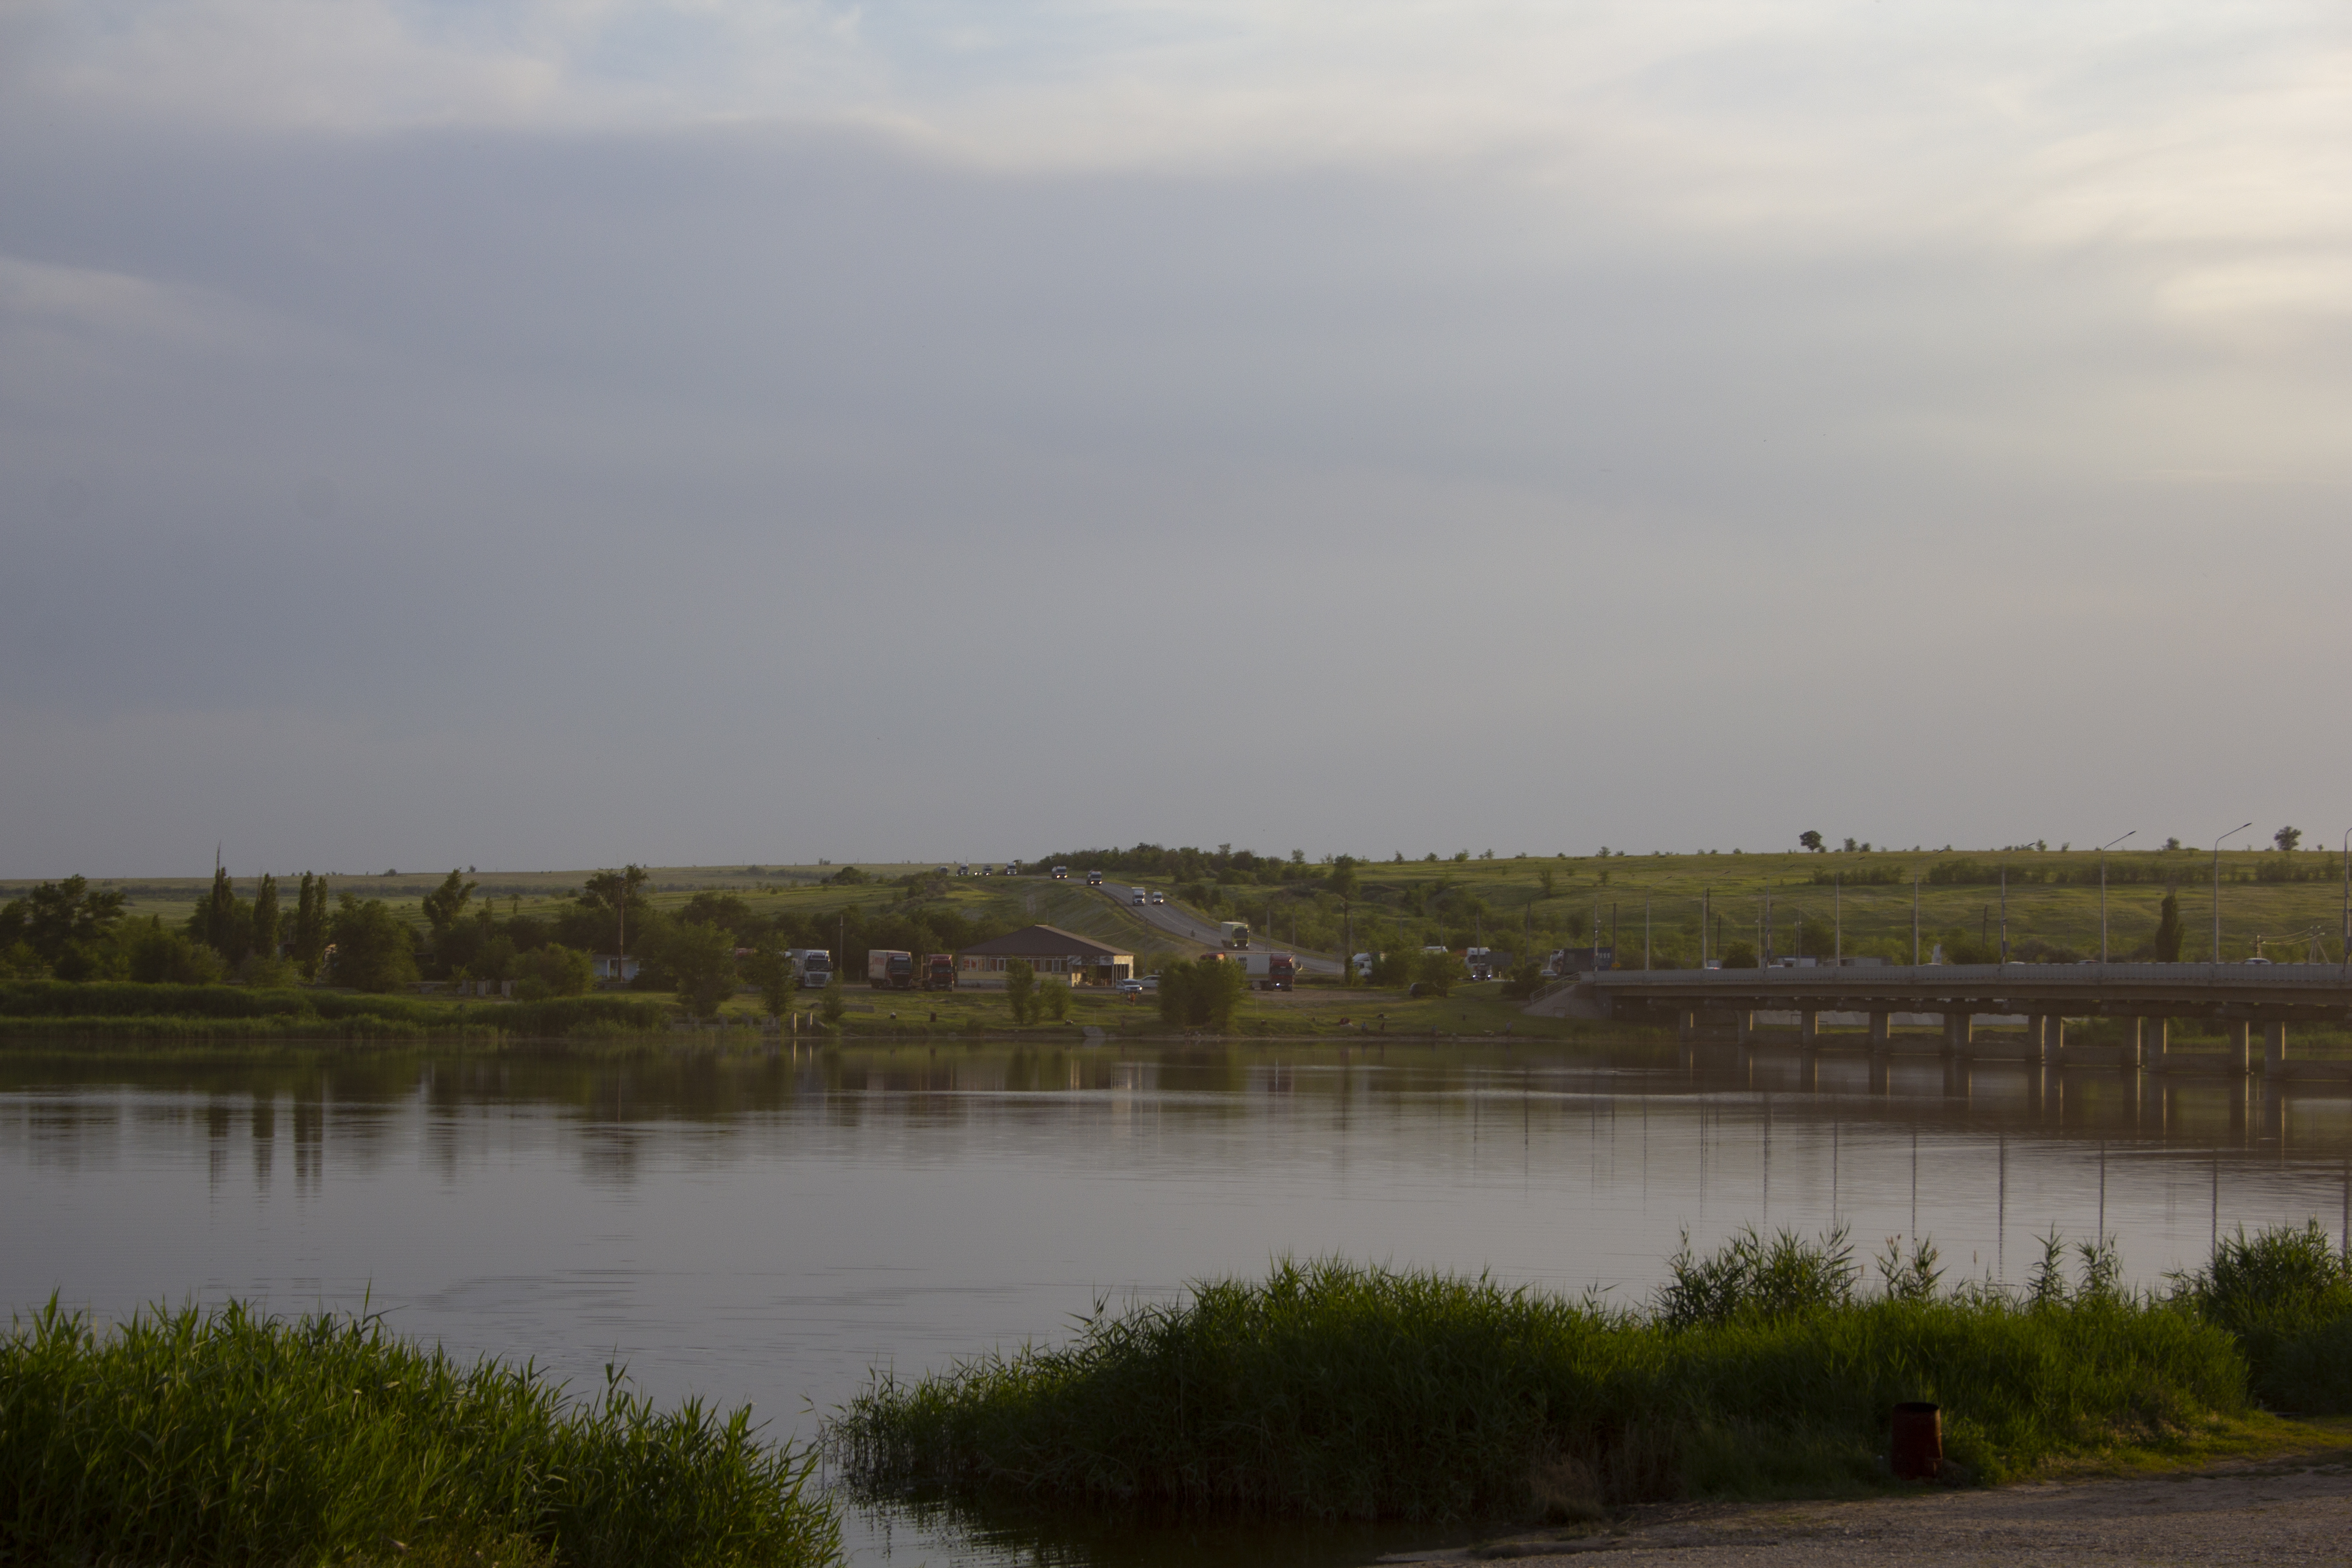
river, landscape, water, cloud, sky, plant, ecoregion, natural landscape, lake, land lot, lacustrine plain, horizon, fluvial landforms of streams, grassland, plain, tidal marsh, grass, meadow, Freshwater marsh, tree, calm, cumulus, prairie, wetland, riparian zone, salt marsh, field, pasture, wildlife, reservoir, fen, marsh, bog, channel, coast, reflection, loch, floodplain, steppe, pond, evening, inlet, sea, bayou, levee, swamp, riparian forest, ocean, estuary, paddy field